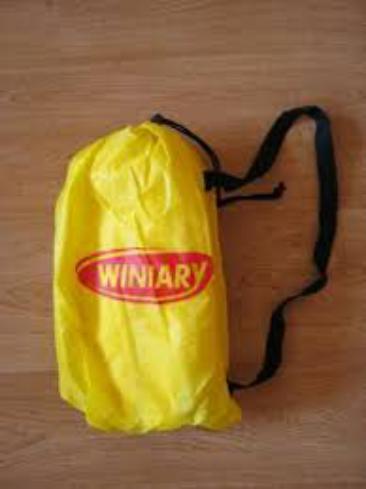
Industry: Food